Dioon

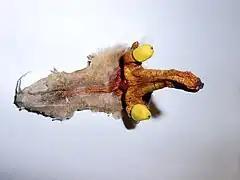
Megasporophyll from "Dioon edule" with ripe seeds. Right: the dry brown stalk, yellow: two seeds, left: the strongly hairy, flat part of the sporophyll

The method of pollination for "Dioon" plants, whether by wind or animals, has not yet been conclusively determined. The characteristics of the pollen, such as being light, dry, and present in large quantities, suggest wind pollination, which would result in more fertilized ovules near the source of pollen.